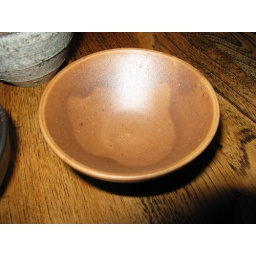
Japanese pottery purchased at the Tsukiji fish market in Tokyo, Japan